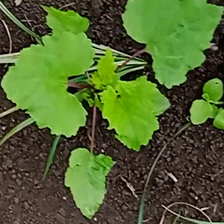
Weed species: Little_Mallow(Malva parviflora)